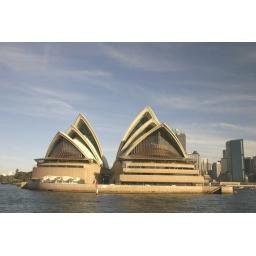
passing the opera house on the way out in a jet cat